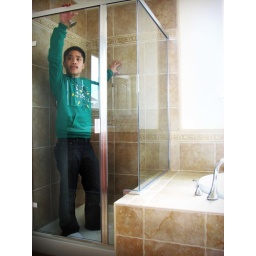
This is part of the master bath in the new house I'm moving into next month or so.